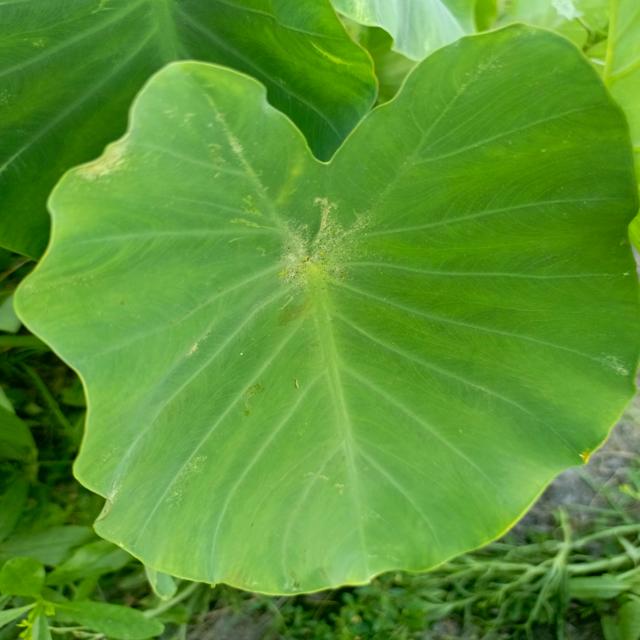
Label: Early_Blight